Advice to the Lovelorn

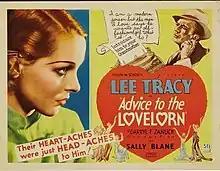

Advice to the Lovelorn is a 1933 American pre-Code comedy-drama film directed by Alfred L. Werker and starring Lee Tracy, Sally Blane, Paul Harvey and Sterling Holloway. The film was released on December 1, 1933, by United Artists. It is based on the novel "Miss Lonelyhearts" by Nathanael West with a number of changes made.